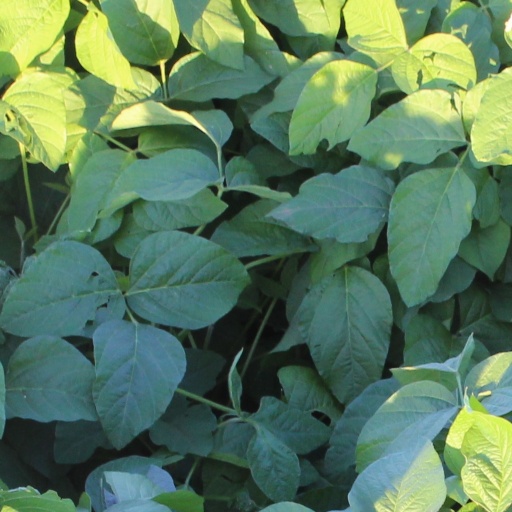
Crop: soybean